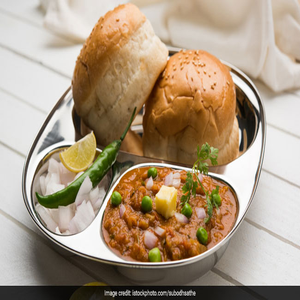
Dish: pavbhaji